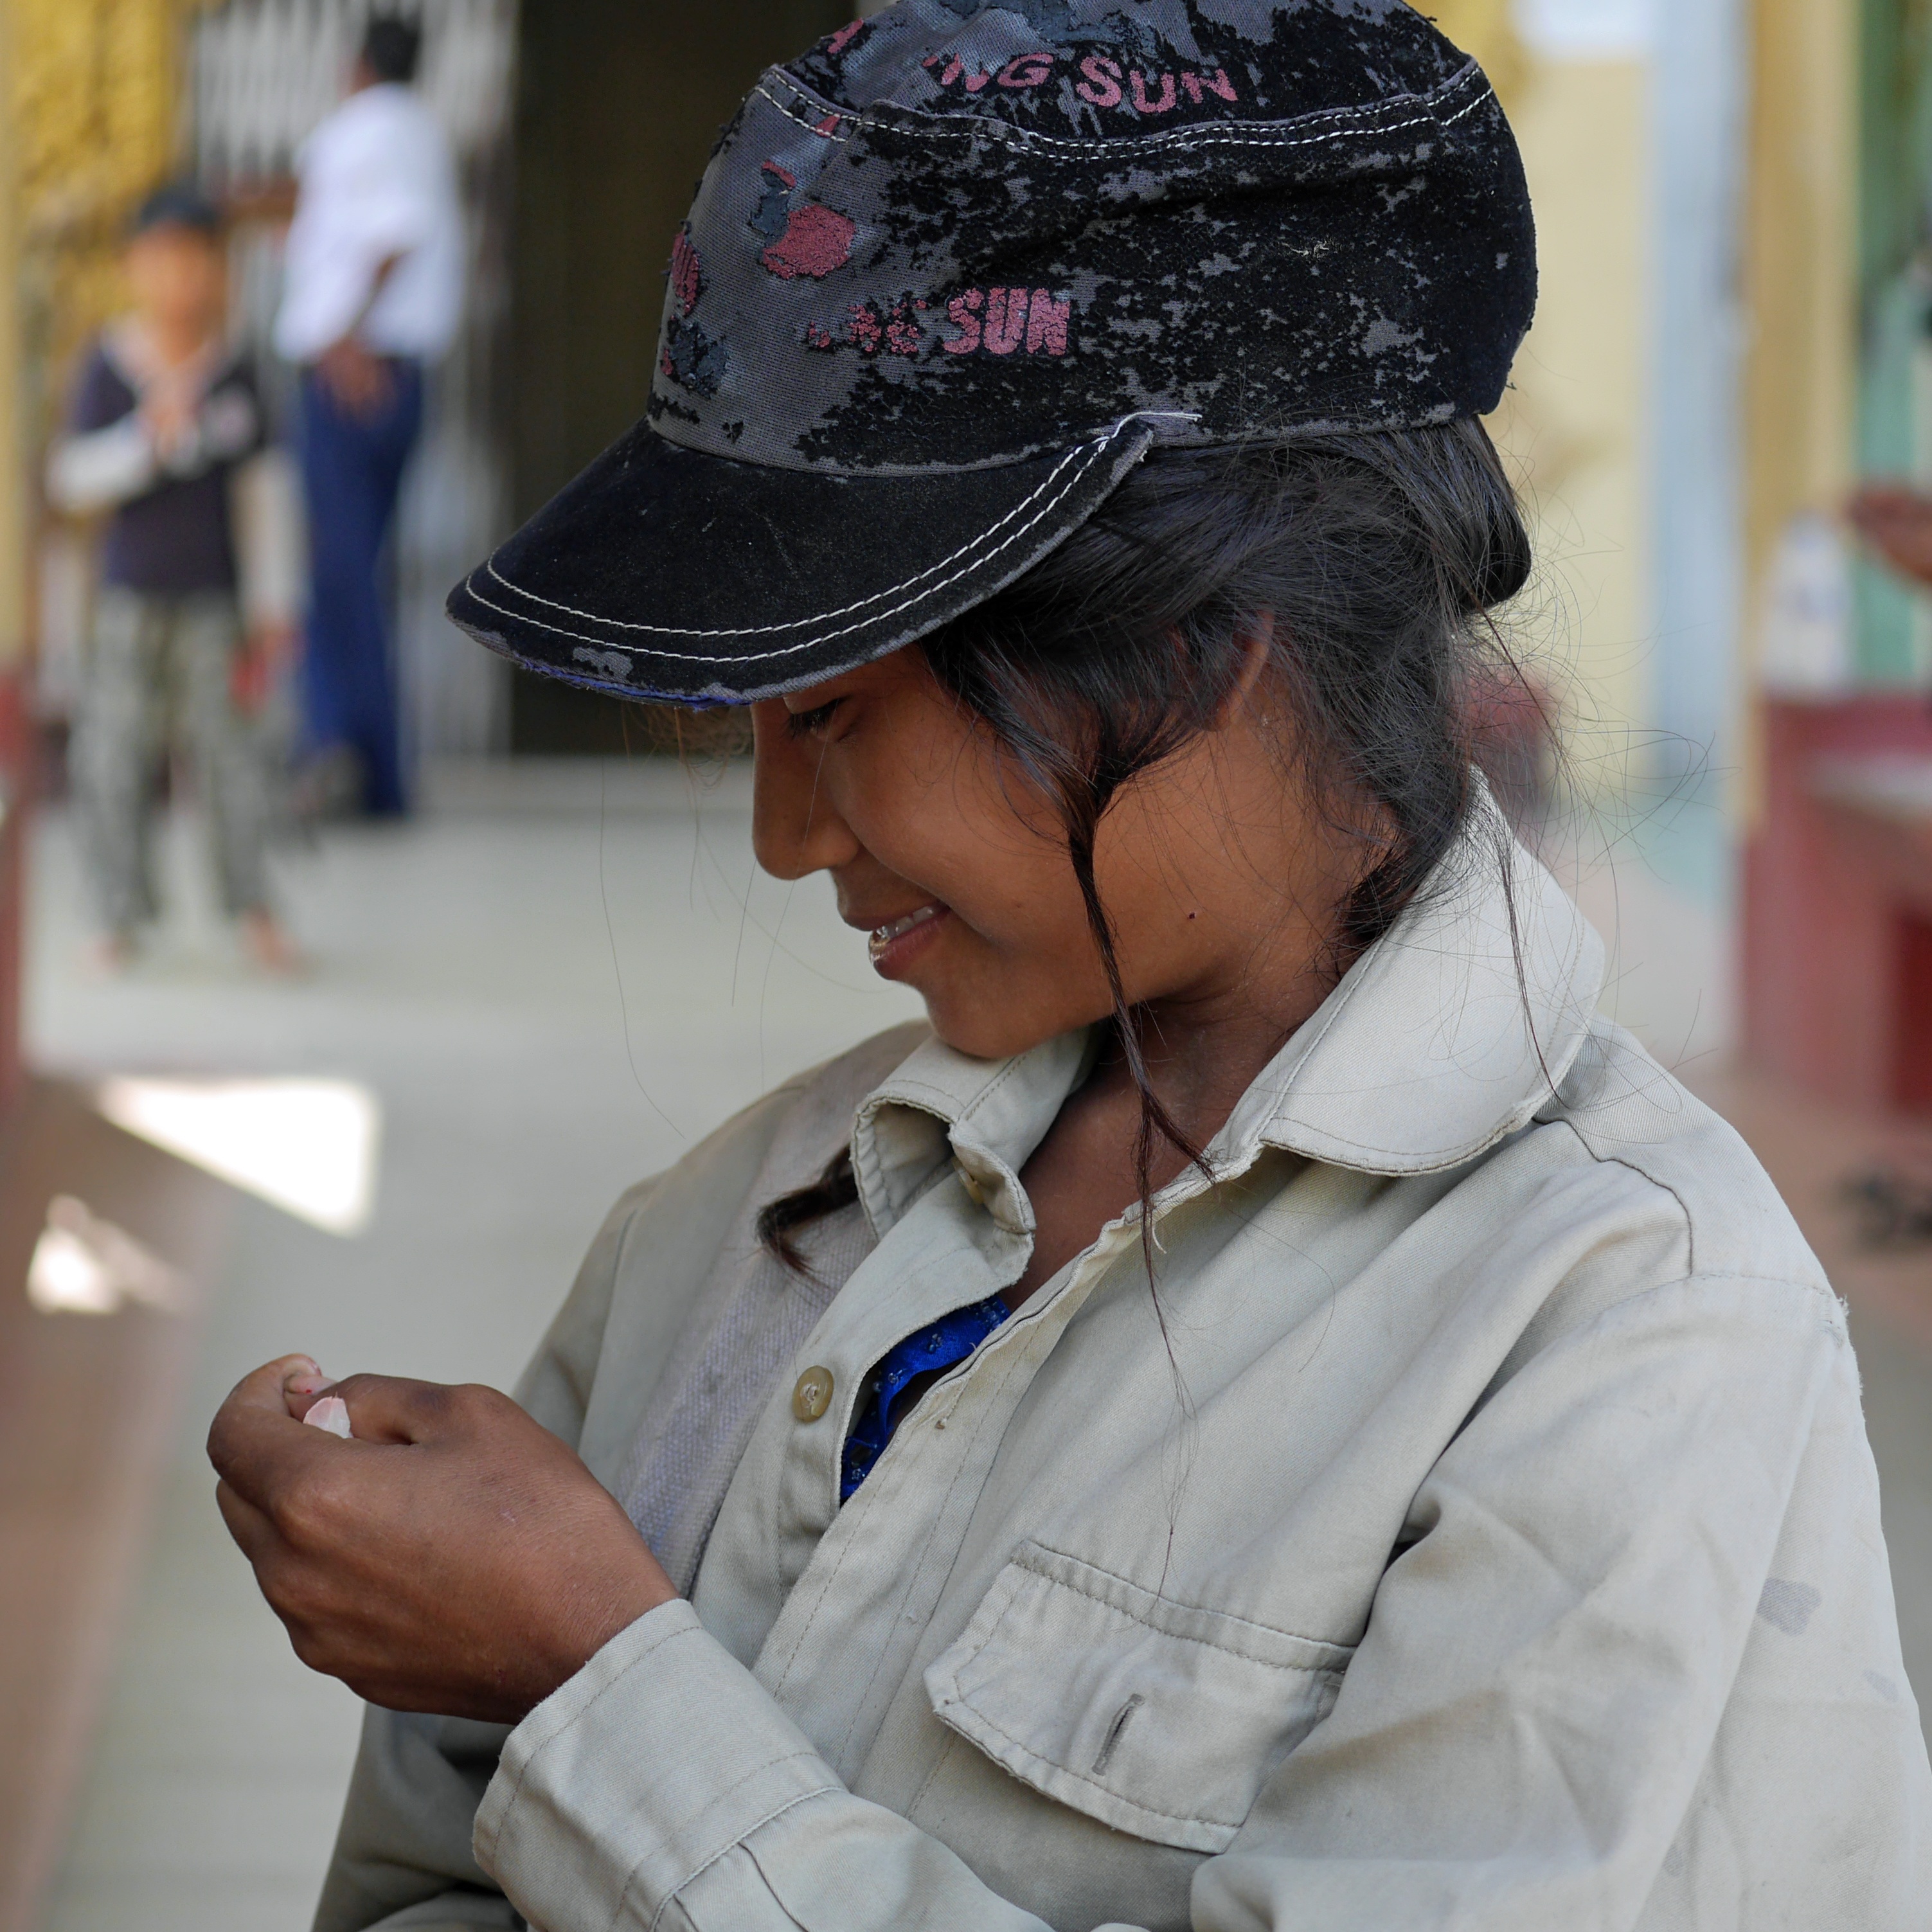
man, girl, woman, male, spring, student, child, hat, clothing, cap, head, myanmar, shy, burma, fashion accessory